Emperor of Russia

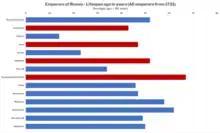
Emperors of Russia - lifespan age (1721–1918)

Nicholas II abdicated in favour of his brother, Grand Duke Michael Alexandrovich, but the next day, after a nominal reign of only 18 hours, "Emperor Michael II" declined power, ending dynastic rule in Russia.